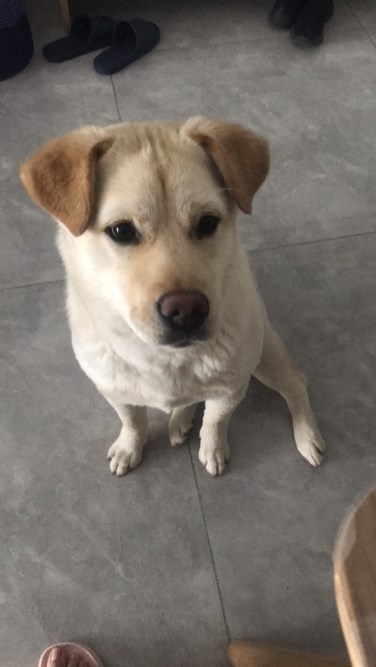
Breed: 3580-n000122-Labrador_retriever